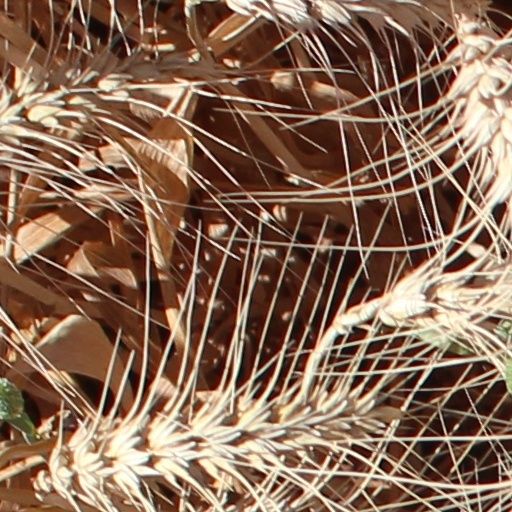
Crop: wheat